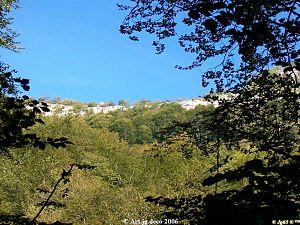
Cet article recense les sites Natura 2000 des Pyrénées-Atlantiques, en France.
Les Arbailles, Arballa en basque souletin, constituent un massif pyrénéen séparant la Soule de la Basse-Navarre.
La forêt des Arbailles est un massif forestier situé dans le massif des Arbailles du Pays basque qui s'étend sur environ 4 535 hectares. L'Office national des forêts gère la quasi-totalité des forêts communales et syndicales du massif.